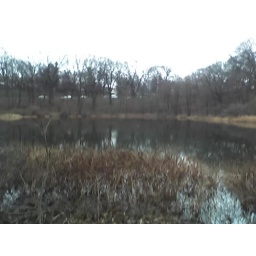
I swear there's a bird out there in the lake